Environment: real
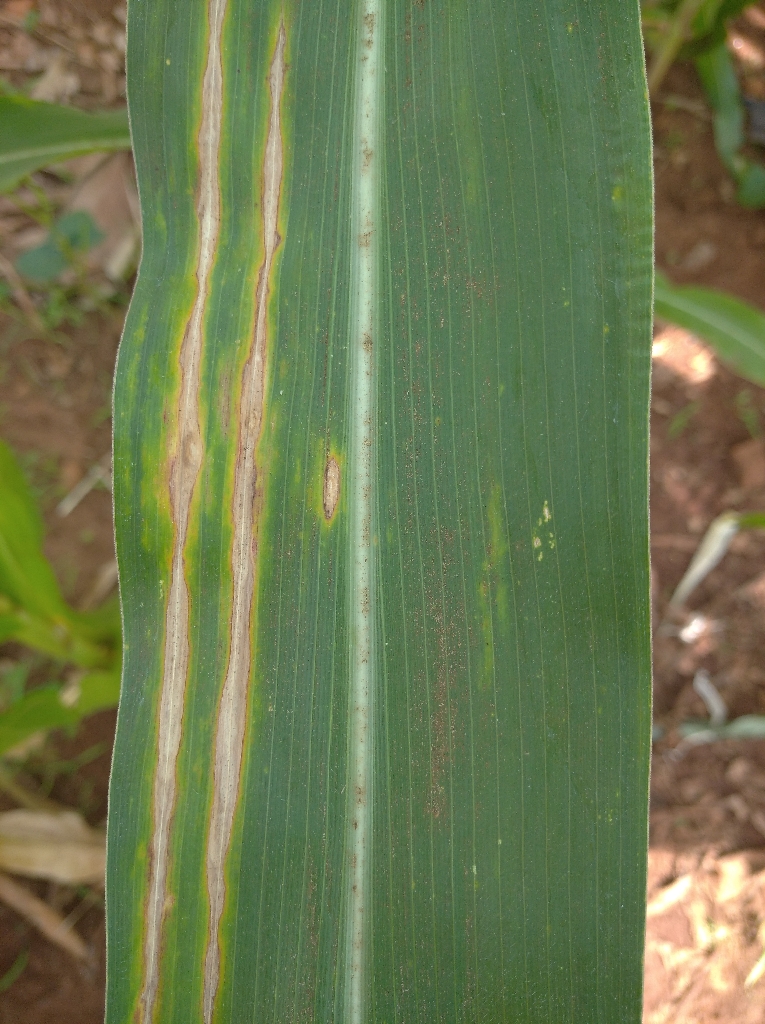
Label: northern_corn_leaf_blight